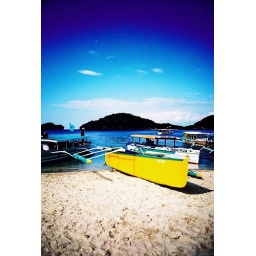
yellow boat in blue sky and blue sea